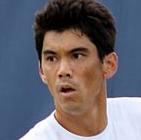
Age: 31